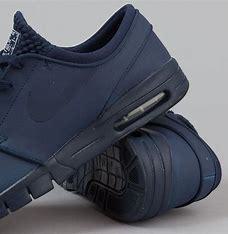
Brand: Nike
Model: SB Stefan Janoski Max